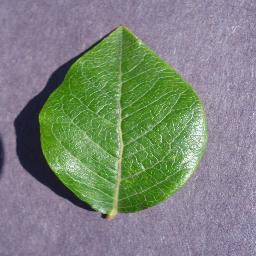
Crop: blueberry
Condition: healthy